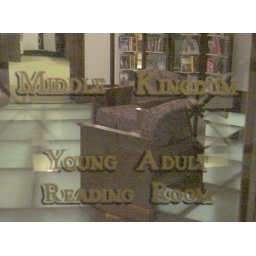
A sign next to the door of the young adult section of the of the Handley Library in Winchester, VA.